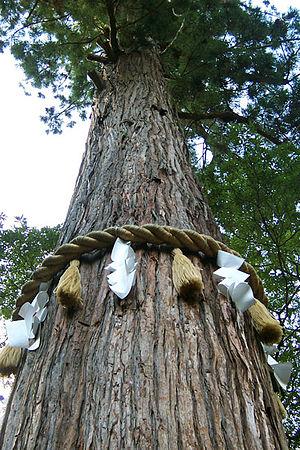
Le shimenawa est une corde sacrée utilisée au Japon, constituée de torsades de paille de riz plus ou moins grosses en fonction de l'utilisation, et tressée de gauche à droite. Le shimenawa délimite généralement une enceinte sacrée et particulièrement l'aire de pureté d'un sanctuaire shinto mais il est populairement placé aux pas de portes lors des évènements du calendrier shinto ou bien autour d'un autel kamidana. Lorsqu'il entoure un rocher ou un arbre, le shimenawa montre qu'il s'agit d'un territoire du domaine du kami et donc que tout type de pollution doit en être exclu. On y pend souvent des nusa, sortes de gohei, ou des épis de riz.
Un yorishiro, dans la terminologie shinto, est un objet capable d'attirer les esprits appelés kamis, leur donnant ainsi un espace physique à occuper durant les cérémonies religieuses. Les yorishiro sont employés au cours des cérémonies pour appeler les kamis à participer au culte. Le mot lui-même signifie littéralement « substitut d'approche ». Une fois qu'un yorishiro héberge véritablement un kami, il est appelé un shintai. Des cordes décorées de banderoles de papier appelées shide entourent souvent les yorishiro pour rendre apparent leur caractère sacré. Les personnes peuvent jouer le même rôle qu'un yorishiro et, dans ce cas, sont appelées yorimashi ou kamigakari.